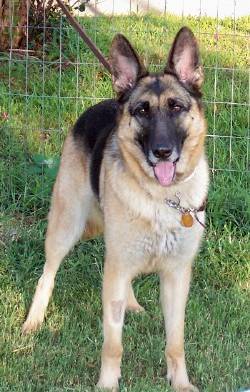
Label: dogs